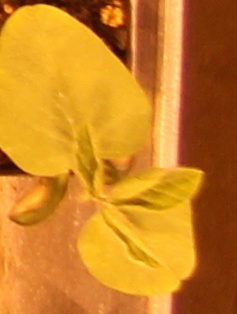
Label: Soybean